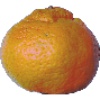
Label: mandarine